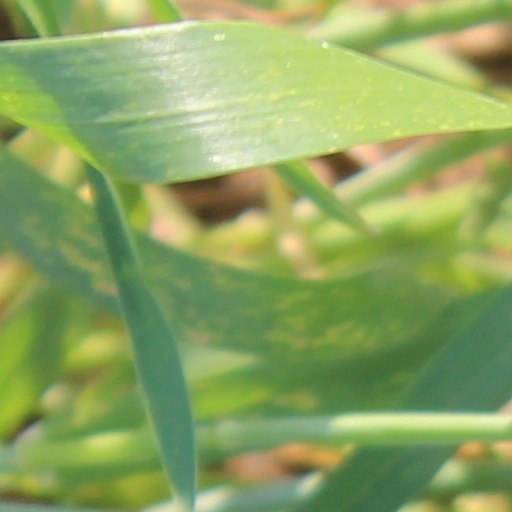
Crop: wheat